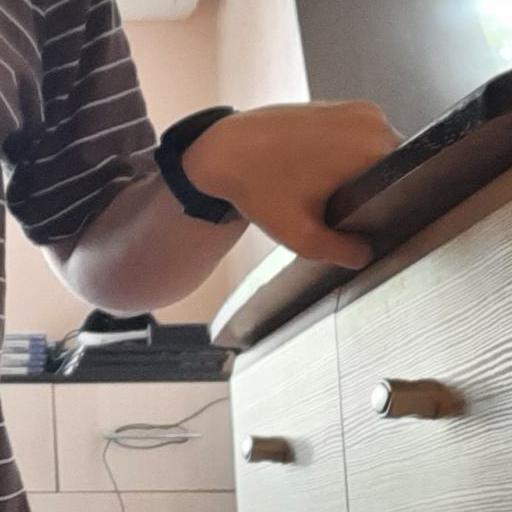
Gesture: no_gesture